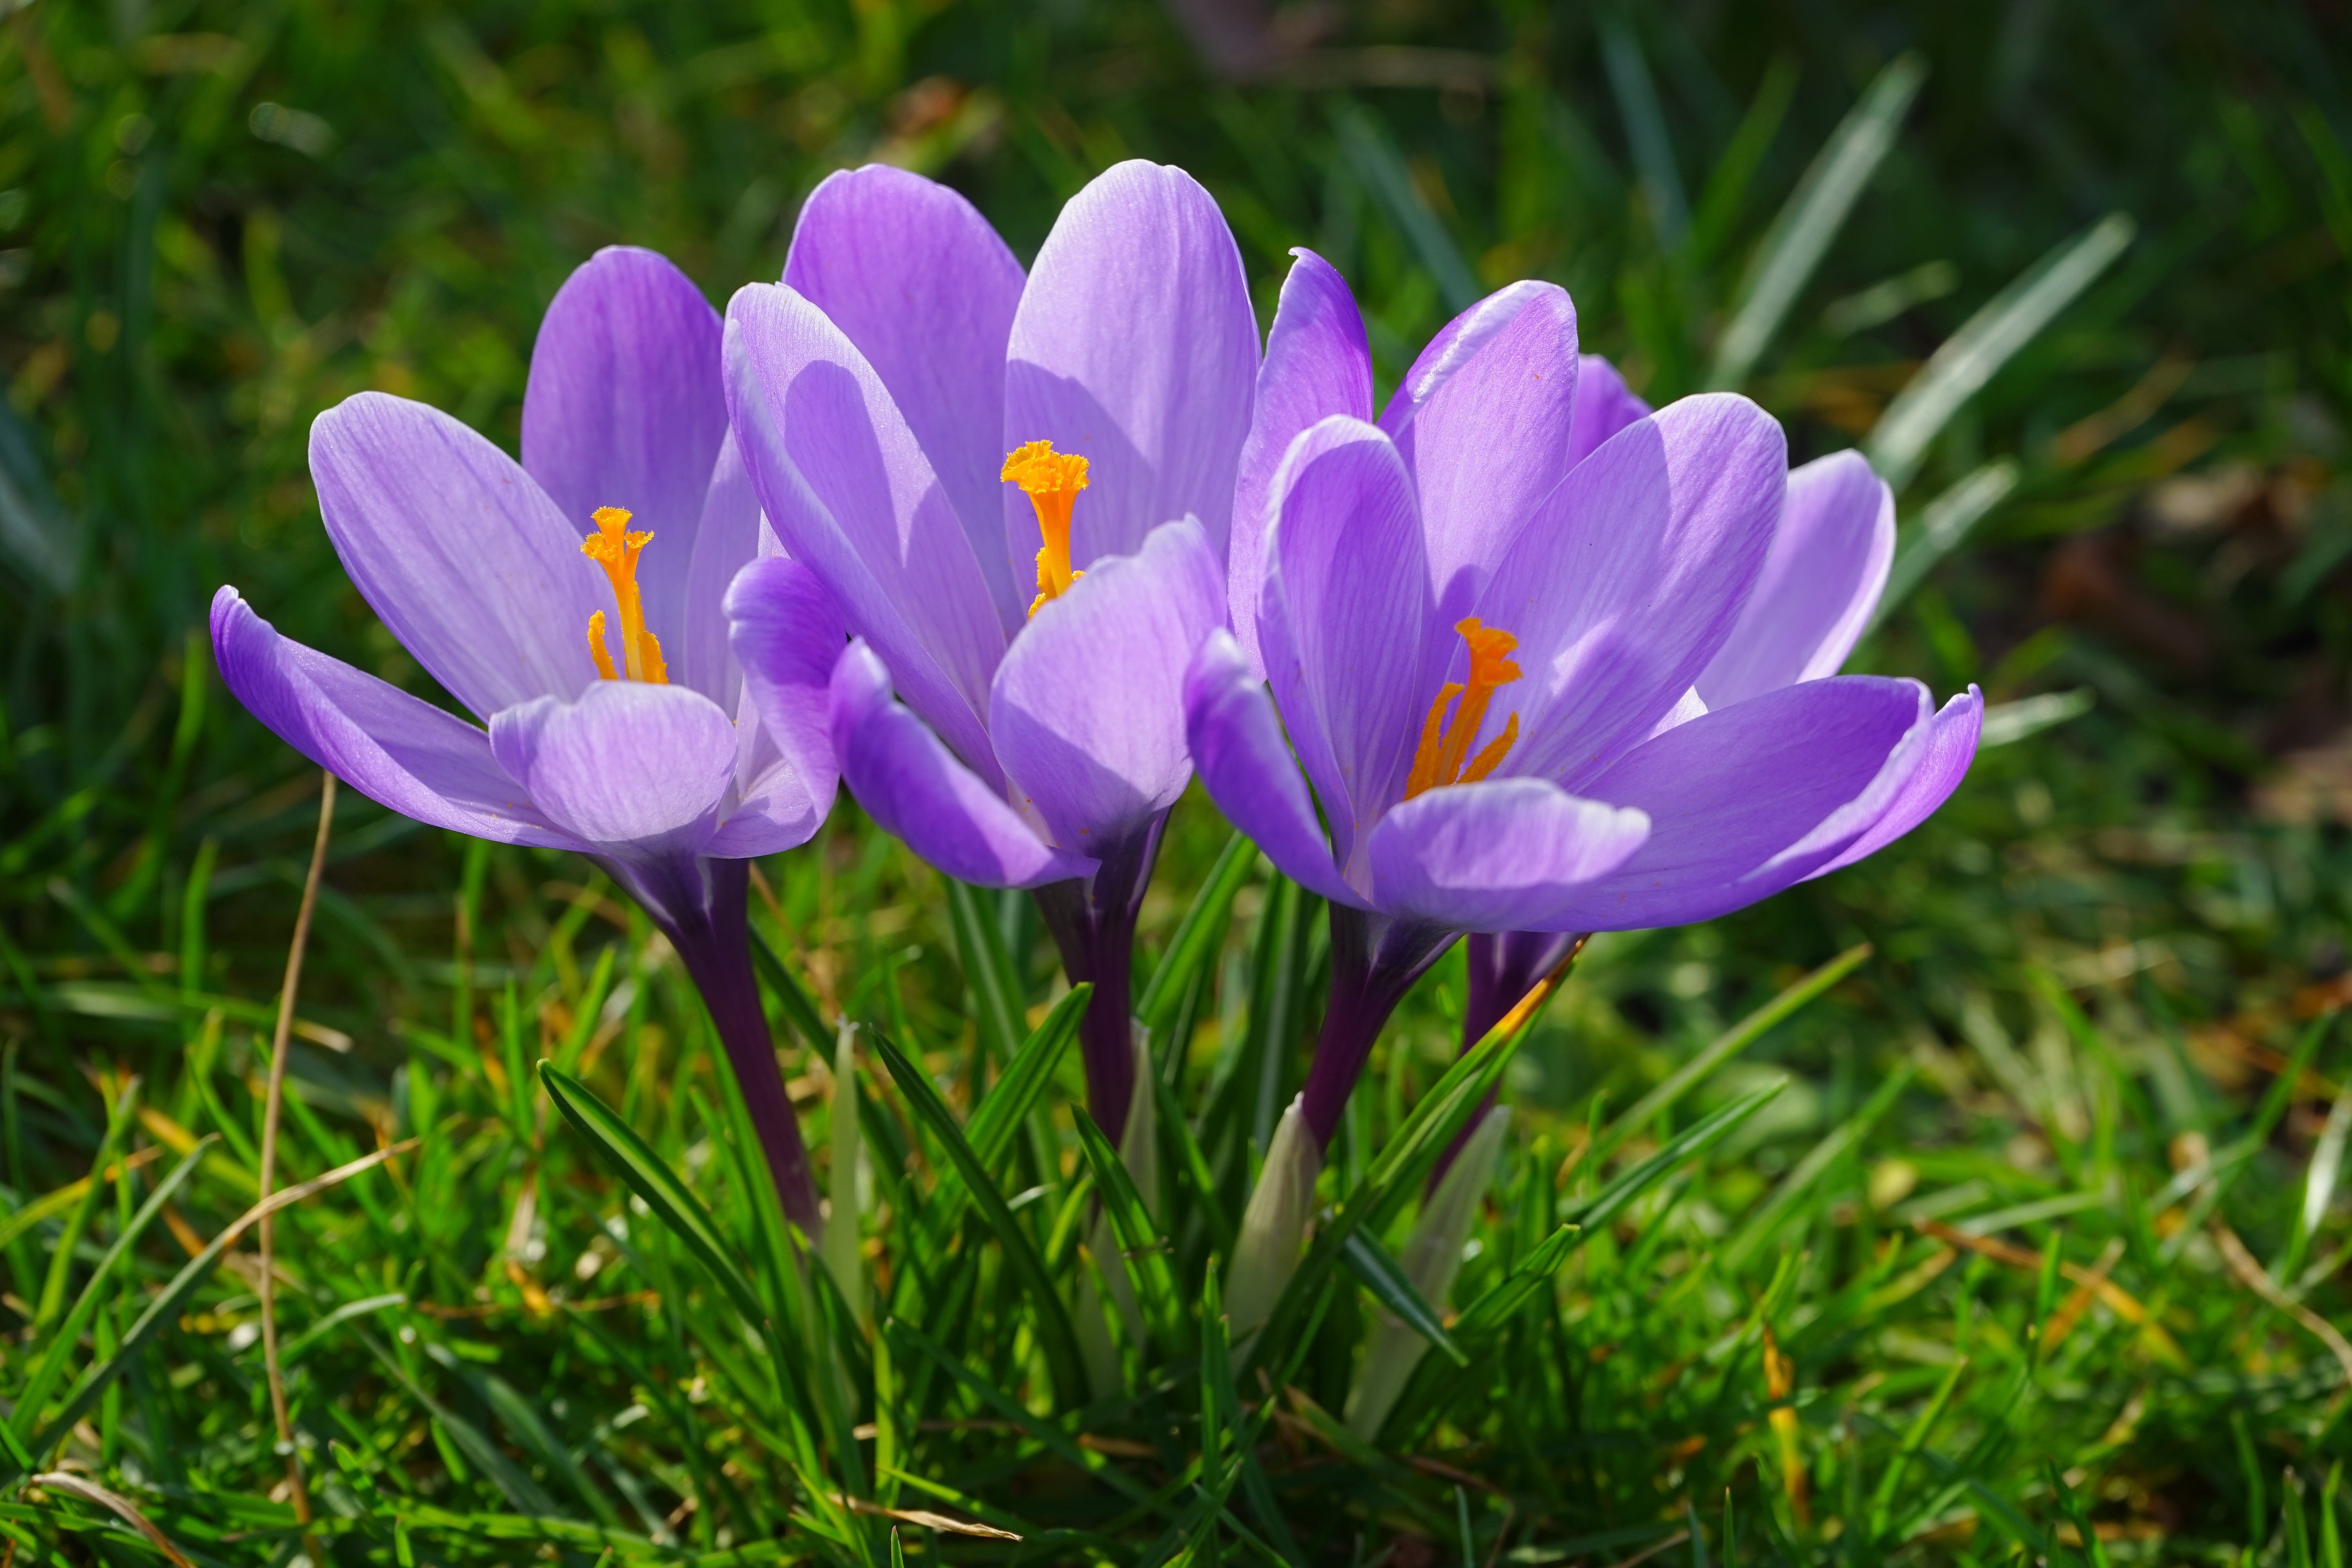
grass, plant, field, meadow, flower, purple, petal, spring, botany, flora, wildflower, flowers, violet, crocus, iridaceae, macro photography, ornamental plant, schwertliliengewaechs, flowering plant, fr hlingsbl her, land plant, iris family